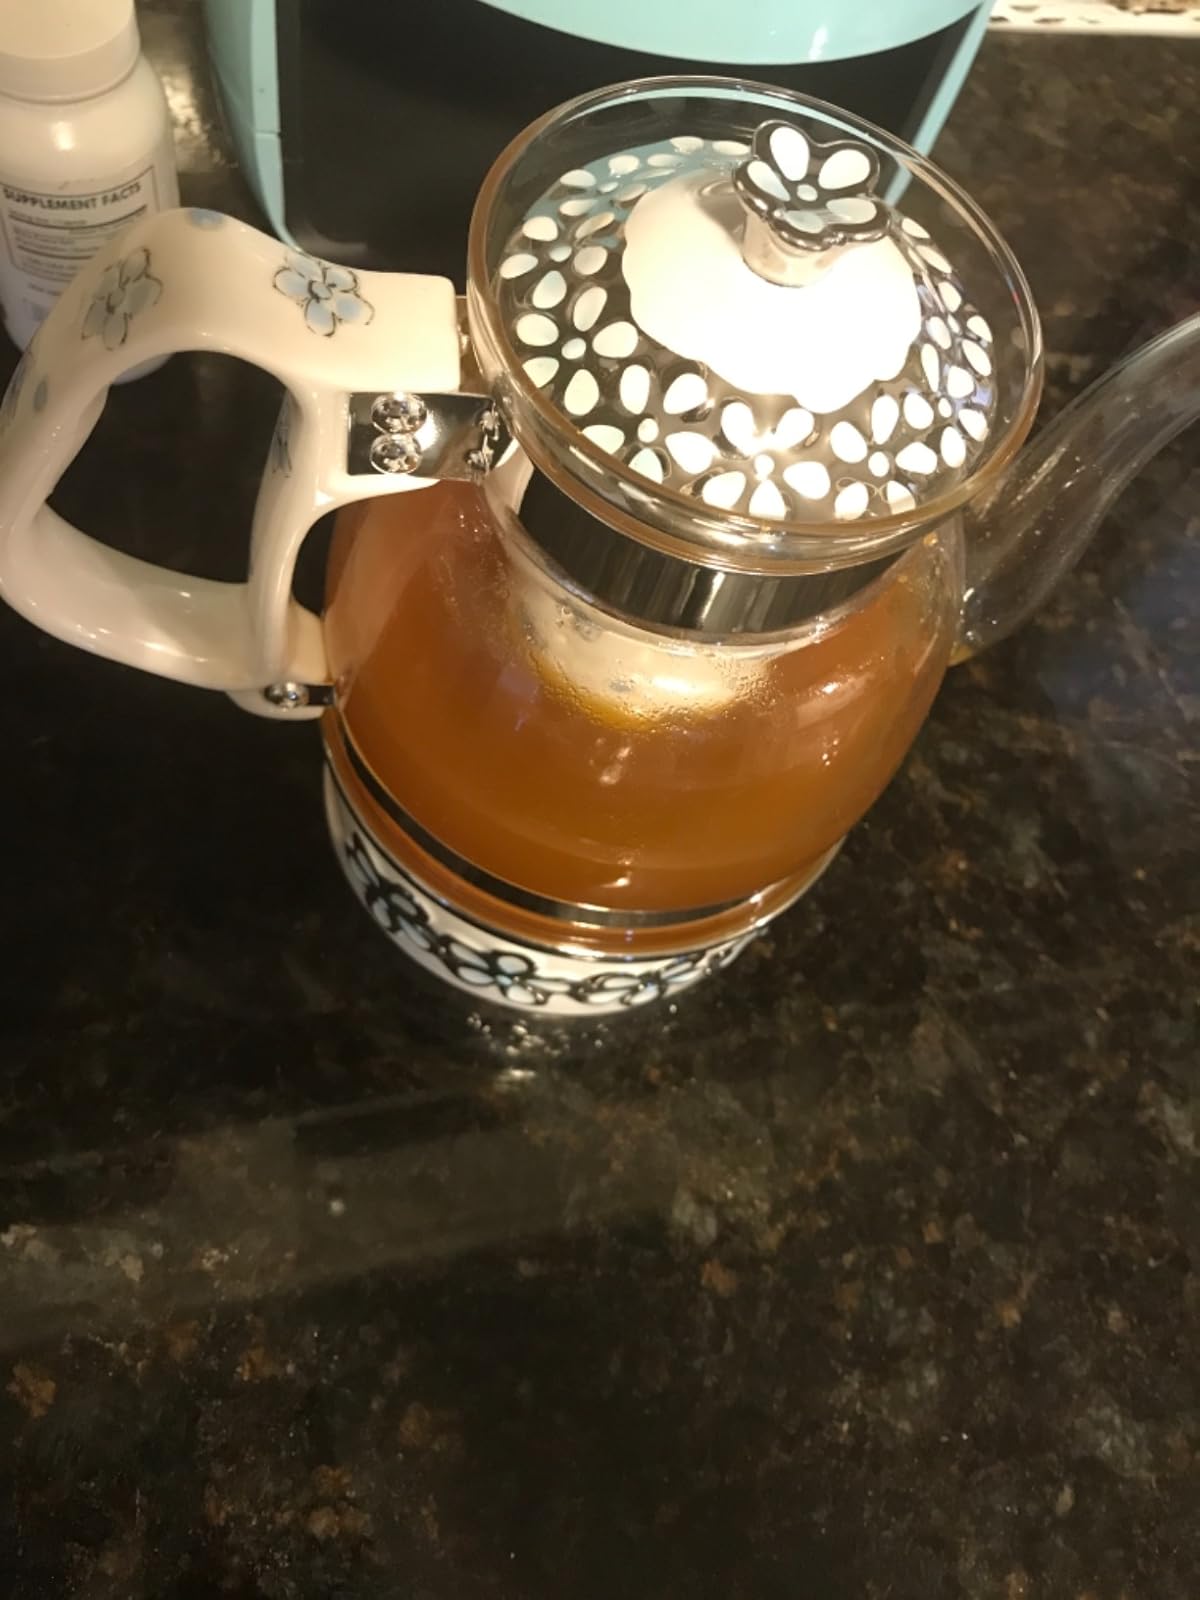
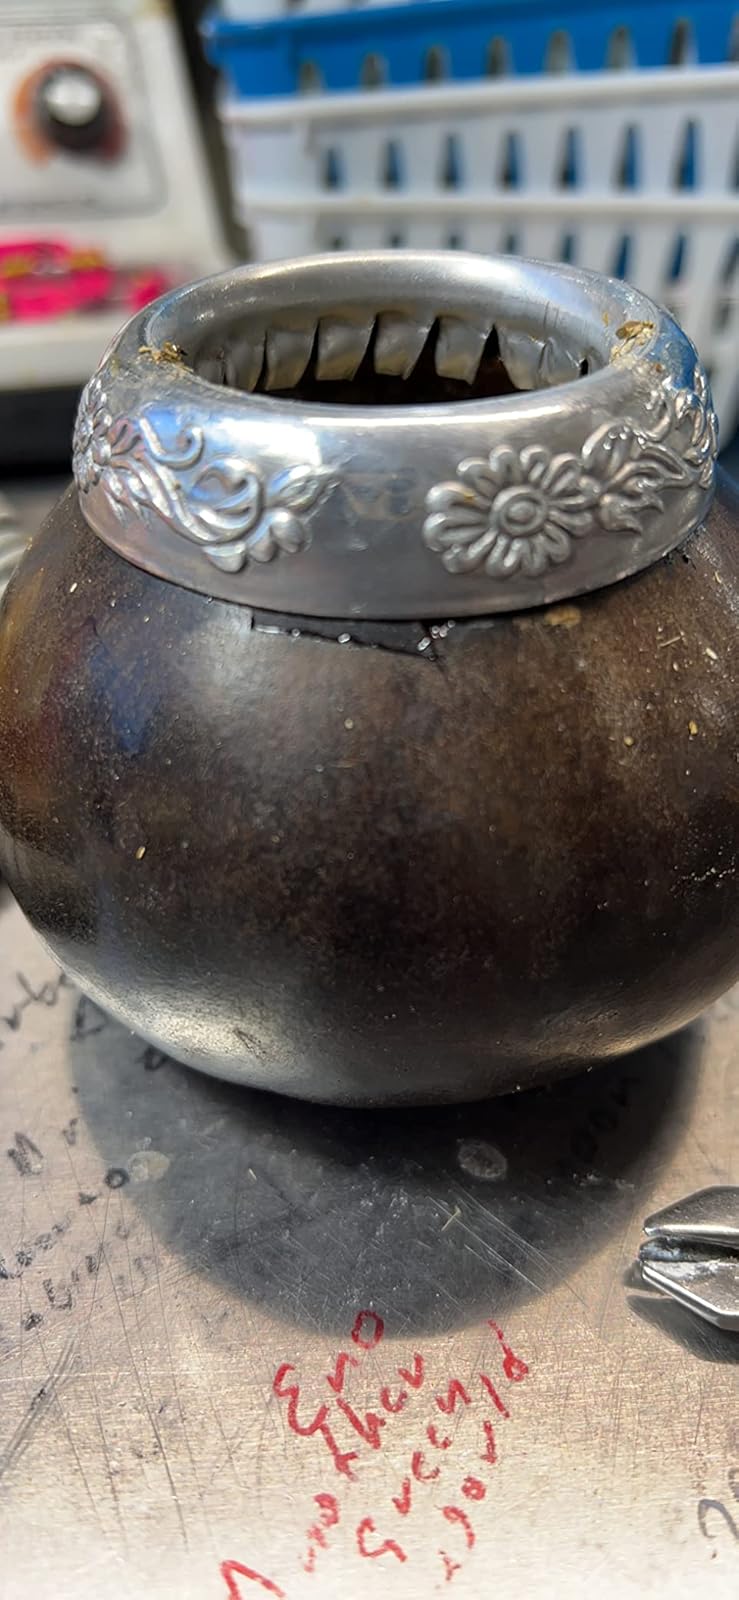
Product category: items_tea
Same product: no